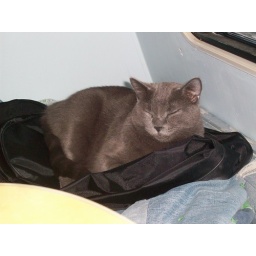
That's my guitar gig bag he's sleeping on. At least he's not in it this time.